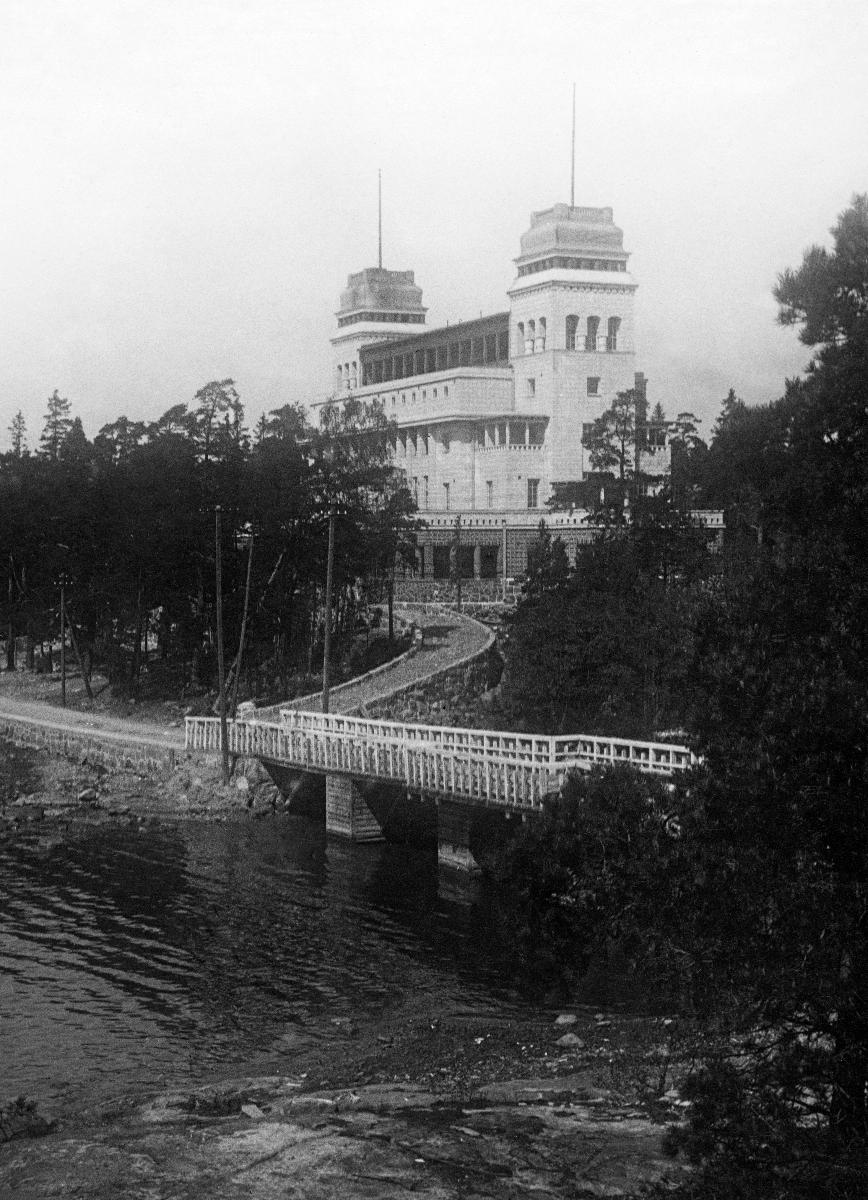
Kulosaaren rantahotelli
The beach hotel of Kulosaari
sisällön kuvaus: Kulosaaren kesällä 1917 valmistunut rantahotelli, Helsinki. content description: Kulosaari Hotel in Helsinki, the building of which was finished in the summer of 1917.
Kuvaaja: Wasastjerna, Nils, kuvaaja
Vuosi: 1917
Paikka: Suomi; Suomi, Uusimaa, Helsinki; Suomi, Uusimaa, Helsinki, Kulosaari Helsinki
Aiheet: rakennukset; hotellit; ulkokuva; Wihuritalo; puusillat (sillat); buildings; hotels; architecture; exterior; byggnader; hotell